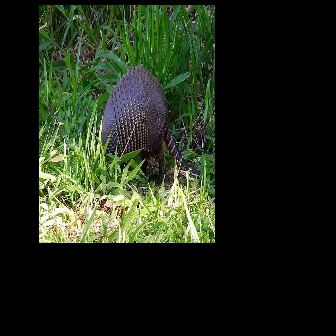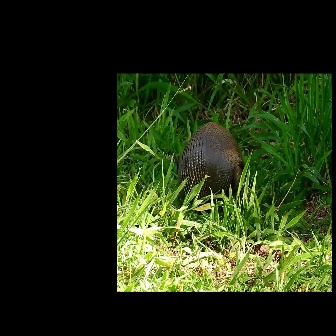
  Please identify the target specified by the bounding box [86,63,215,192] in the first image and locate it in the second image. Return the coordinates in [x_min,y_min,x_max,y_max] format.
Answer: [173,120,296,243]